History of Moldova

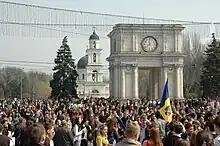
2009 civil unrest

Transnistria is the region east of the Dniester River, which includes a large proportion of predominantly Russophone ethnic Russians and Ukrainians (51%, as of 1989, with ethnic Moldovans forming a 40% minority). The headquarters of the Soviet 14th Guards Army was located in the regional capital Tiraspol. There, on September 2, 1990, local authorities proclaimed an independent Pridnestrovian Moldavian Soviet Socialist Republic. The motives behind this move were fear of the rise of nationalism in Moldova and the country's expected reunification with Romania upon secession from the USSR. In the winter of 1991–1992 clashes occurred between Transnistrian forces and the Moldovan police. Between March 2 and July 26, 1992, the conflict escalated into a military engagement. Following Russian intervention of the 14th Guards Army into the conflict on the side of the separatists, the war was stopped and the Moscow Agreement on the principles of peace settlement of armed conflict in Trans-Dniester districts of the republic of Moldova was signed on 21 July 1992.